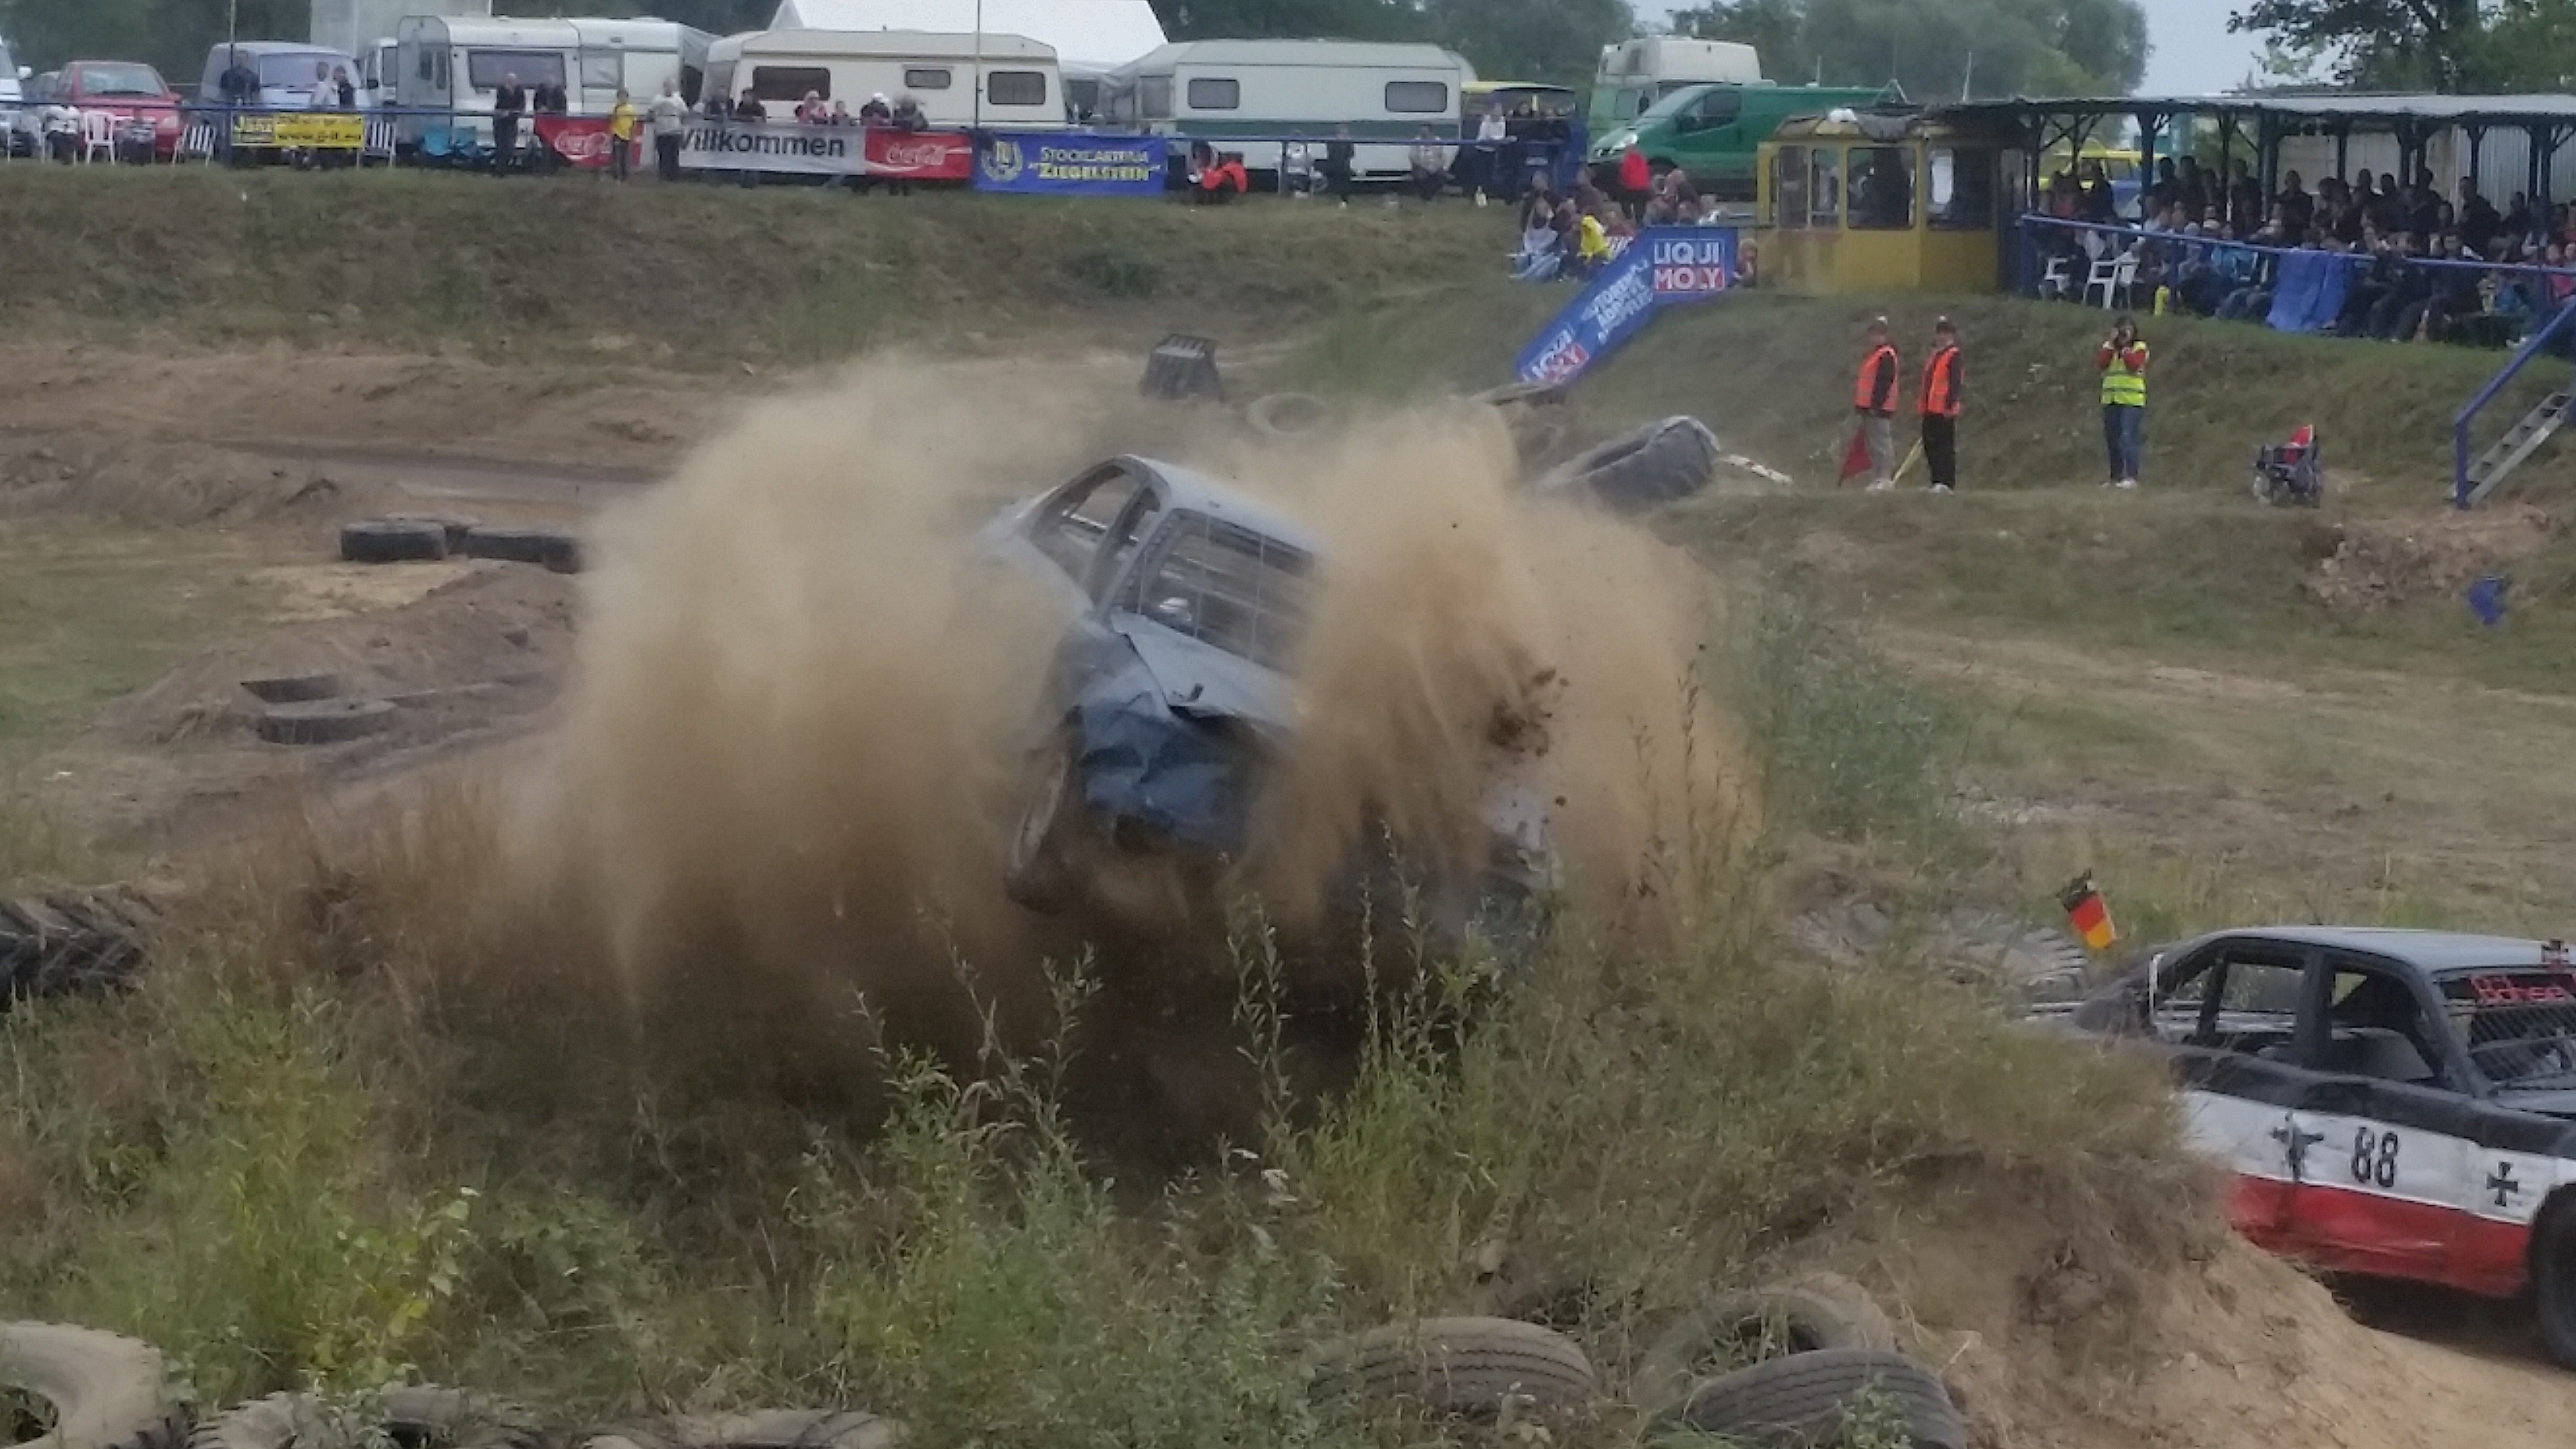
mud, sports, racing, motorsport, screenshot, off roading